Baam

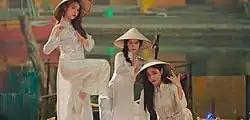

The music video was uploaded to 1theK's official YouTube channel on June 26, 2018, in conjunction with the release of the single. The video features the group in backdrops depicting countries around the world, including the Philippines, Korea, Vietnam, France, Mexico, Egypt and the United States. Seoul Beats said the choreography is the "stand out" of the video, but criticized the video for "few poorly thought-out moments that run the risk of overshadowing everything else." Kelly Sipko of "The Kraze Magazine" said the "juxtaposition of the contemporary choreography set against the vintage settings makes for such an interesting concept." It was the ninth most viewed music video in YouTube for a South Korean artist in 2018, that was released in the same year. A performance version of the music video was published on July 17, 2018.